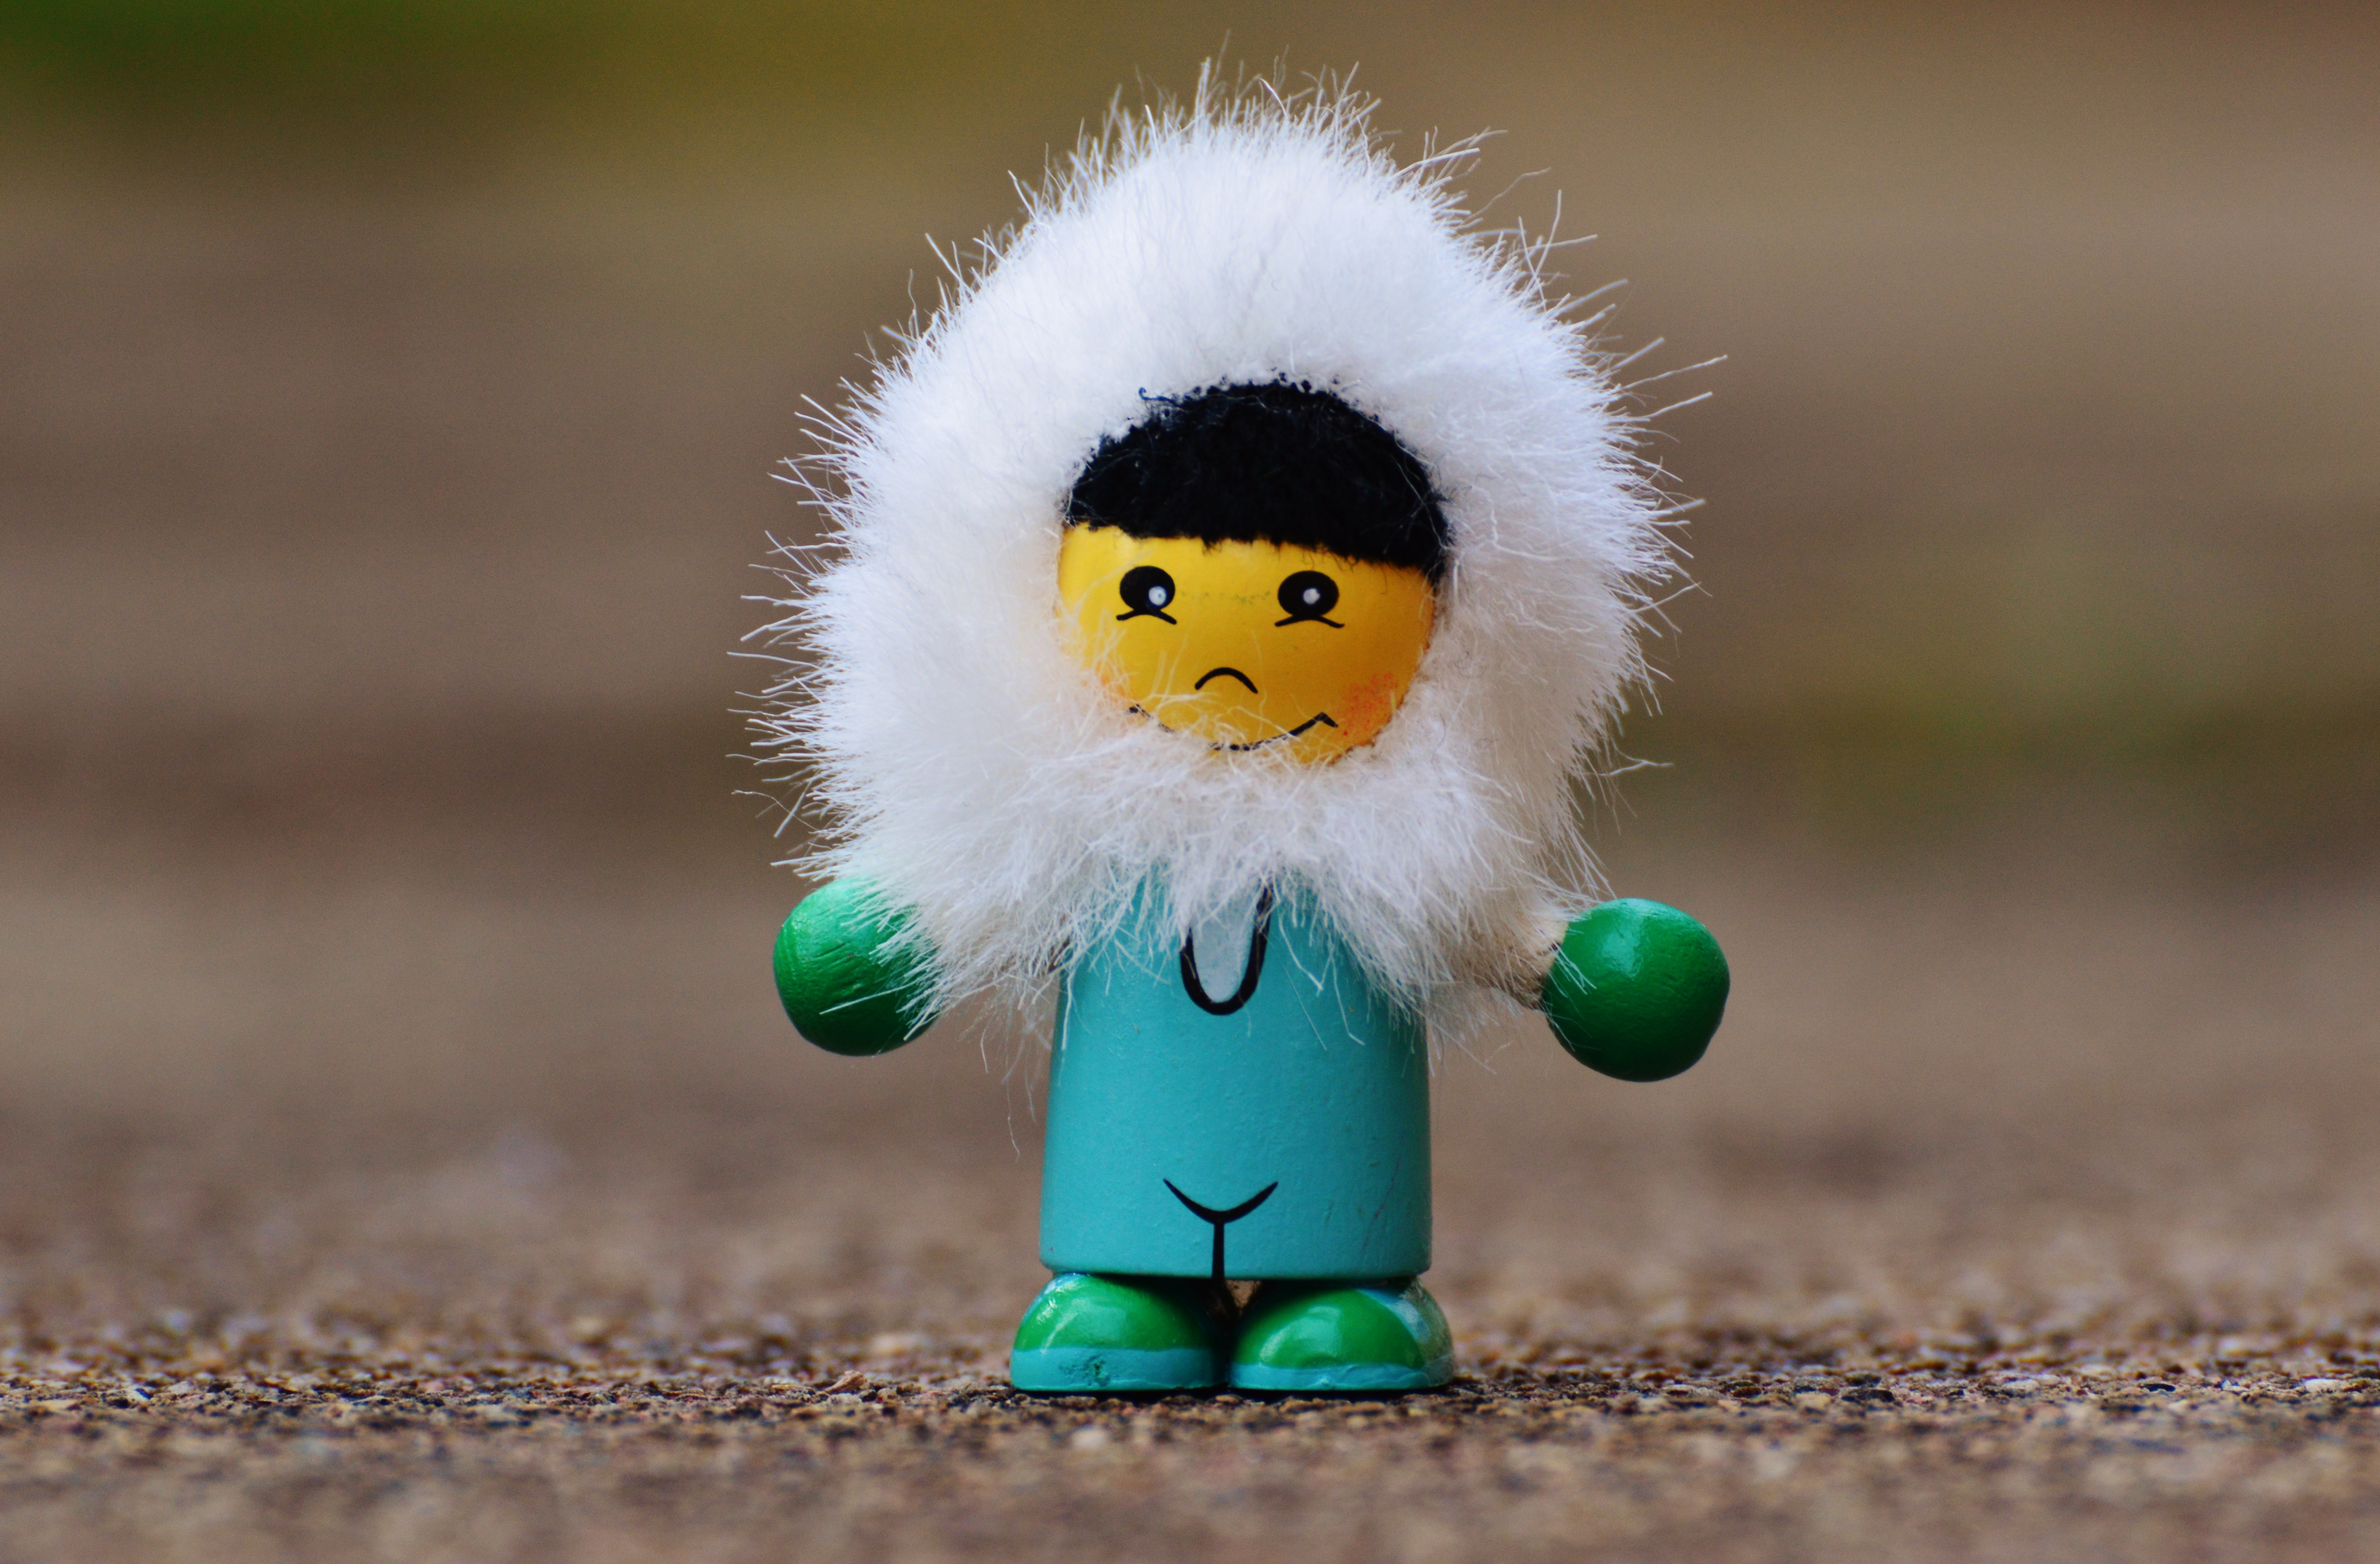
grass, wood, play, flower, green, colorful, toy, doll, children, fun, figure, toys, funny, holzfigur, macro photography, game characters, stuffed toy